Properties of water

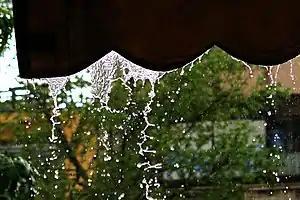
Rain water flux from a canopy. Among the forces that govern drop formation: Surface tension, cohesion, Van der Waals force, Plateau–Rayleigh instability.

An important feature of water is its polar nature. The structure has a bent molecular geometry for the two hydrogens from the oxygen vertex. The oxygen atom also has two lone pairs of electrons. One effect usually ascribed to the lone pairs is that the H–O–H gas-phase bend angle is 104.48°, which is smaller than the typical tetrahedral angle of 109.47°. The lone pairs are closer to the oxygen atom than the electrons sigma bonded to the hydrogens, so they require more space. The increased repulsion of the lone pairs forces the O–H bonds closer to each other.